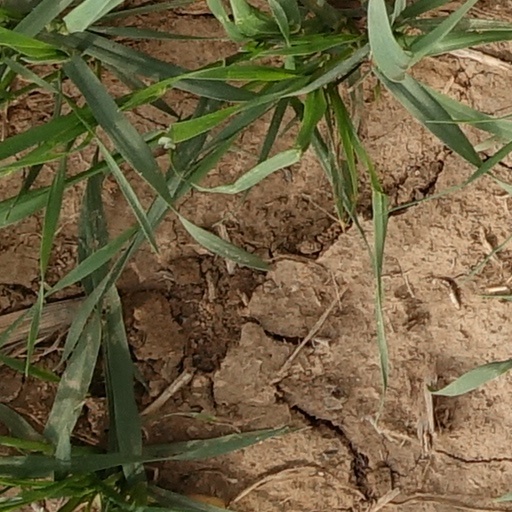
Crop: wheat